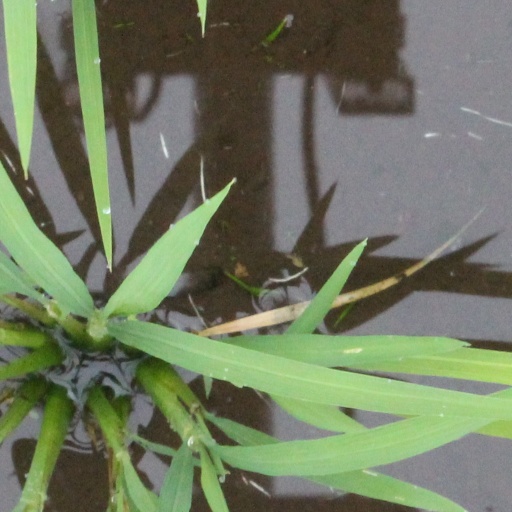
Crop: rice